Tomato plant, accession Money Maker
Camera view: tilt-top (135 deg); turntable rotation: 0 degrees
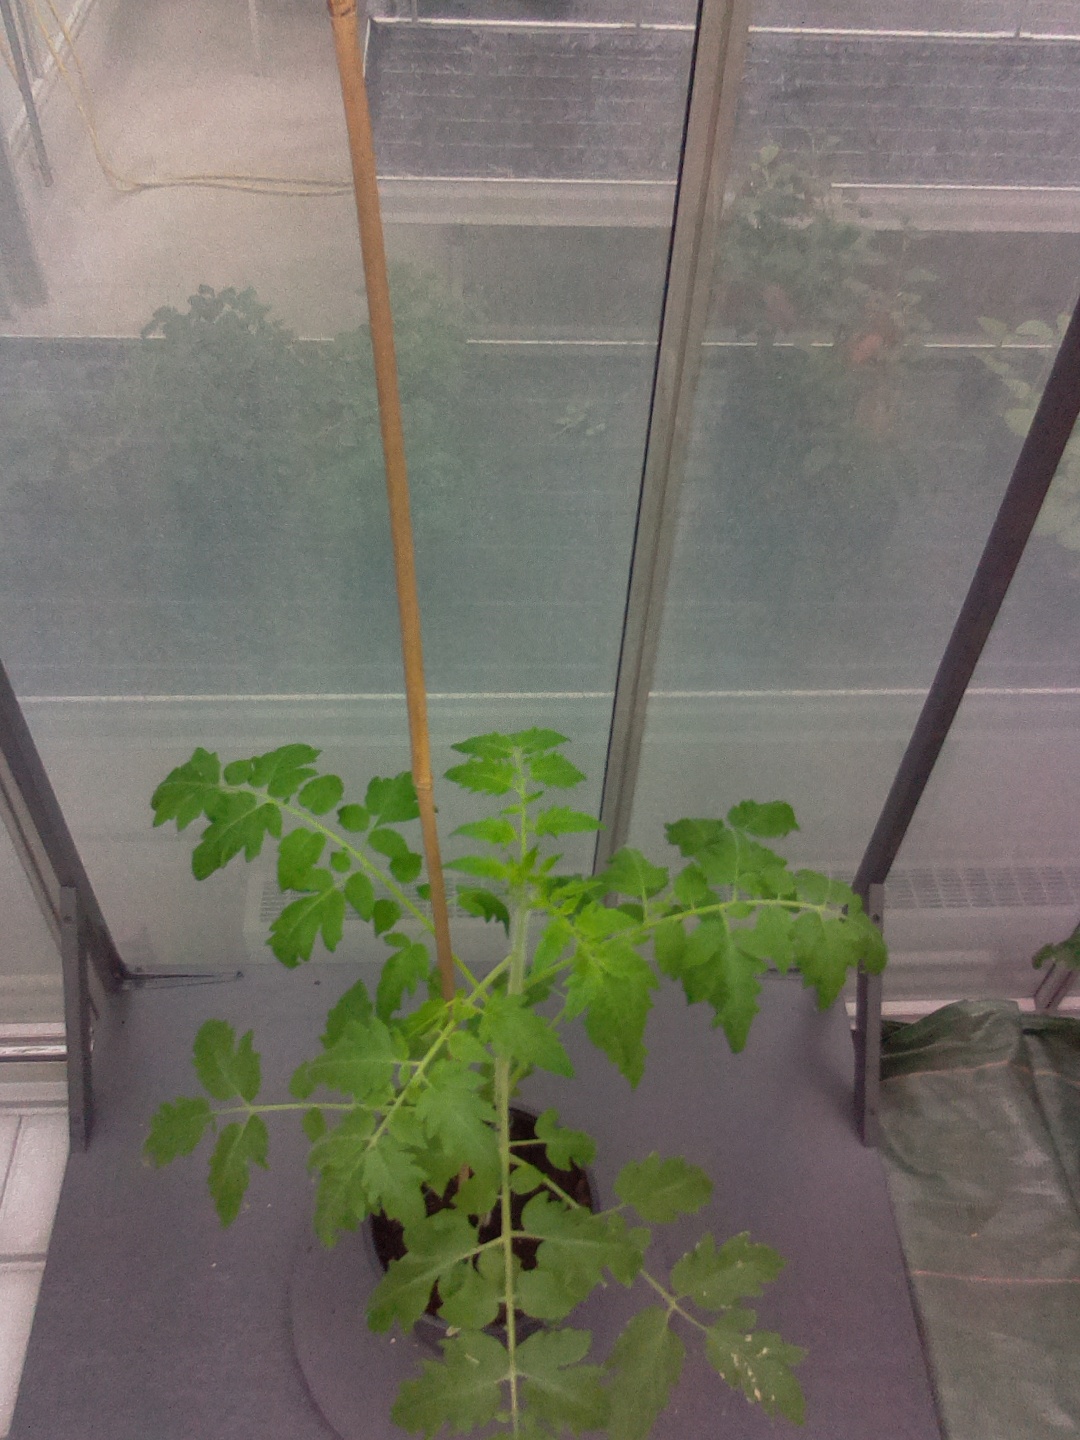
BBCH growth stage 14: 8 of true leaves visible